East Side Access

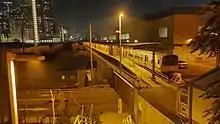
Street entrance

Extending between Sunnyside Yard in Queens and Grand Central Terminal in Manhattan, the East Side Access project created an LIRR branch from its Main Line through new track connections at Harold Interlocking within Sunnyside Yard, and through the lower level of the existing 63rd Street Tunnel under the East River. A storage yard adjacent to Sunnyside Yard is also being built, connecting to the 63rd Street Tunnel via a loop. In Manhattan new tunnels begin at the western end of the 63rd Street Tunnel at Second Avenue, curving south under Park Avenue and entering a new LIRR terminal beneath Grand Central. Excluding storage tunnels, the project is about long, consisting of of new route in Queens, of preexisting route under the 63rd Street Tunnel, and of new route in Manhattan.